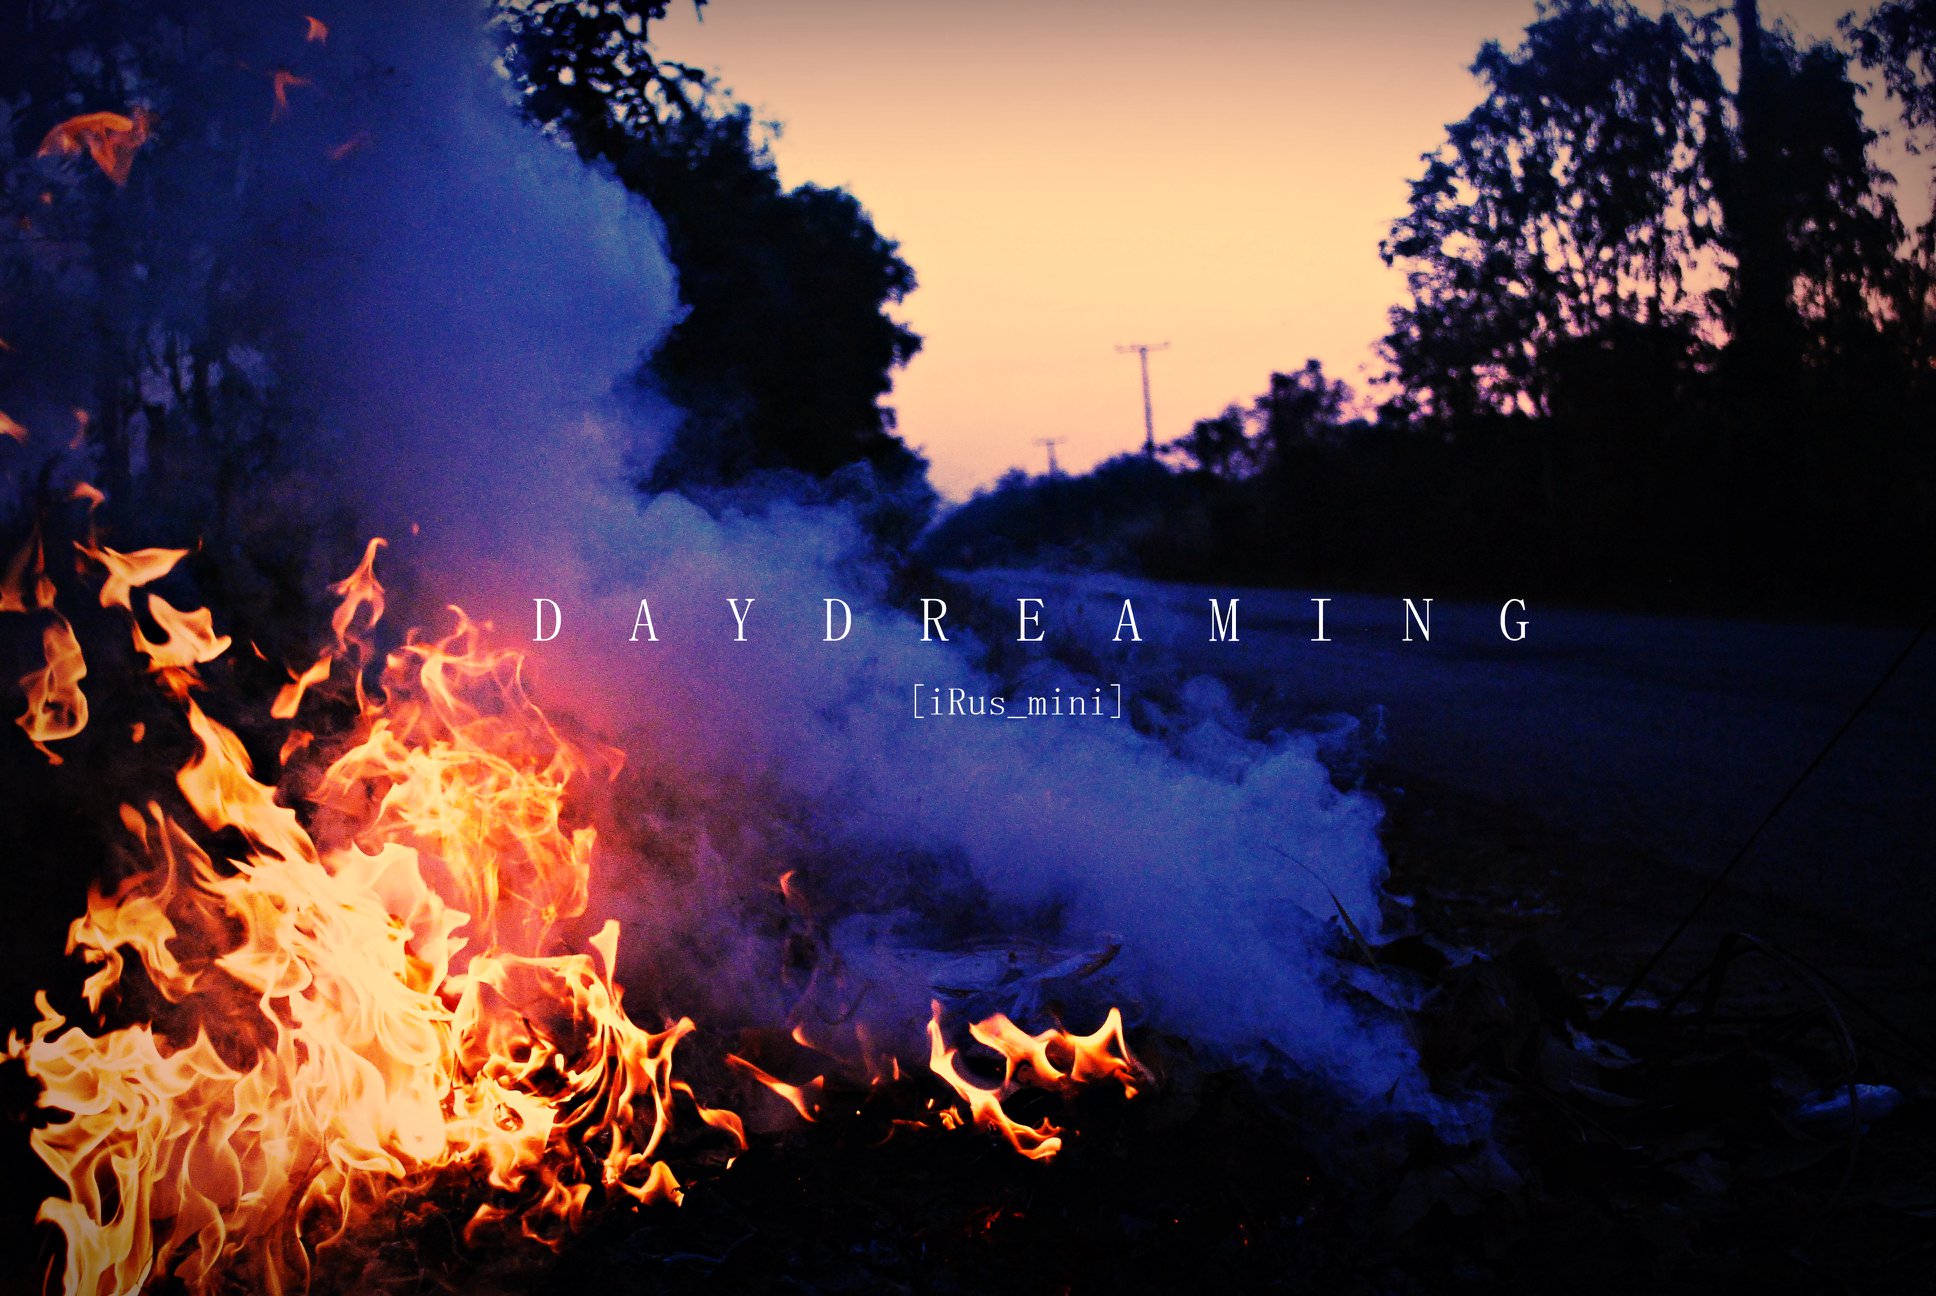
nature, flame, water, fire, heat, sky, wildfire, tree, geological phenomenon, event, smoke, bonfire, world, explosion, night